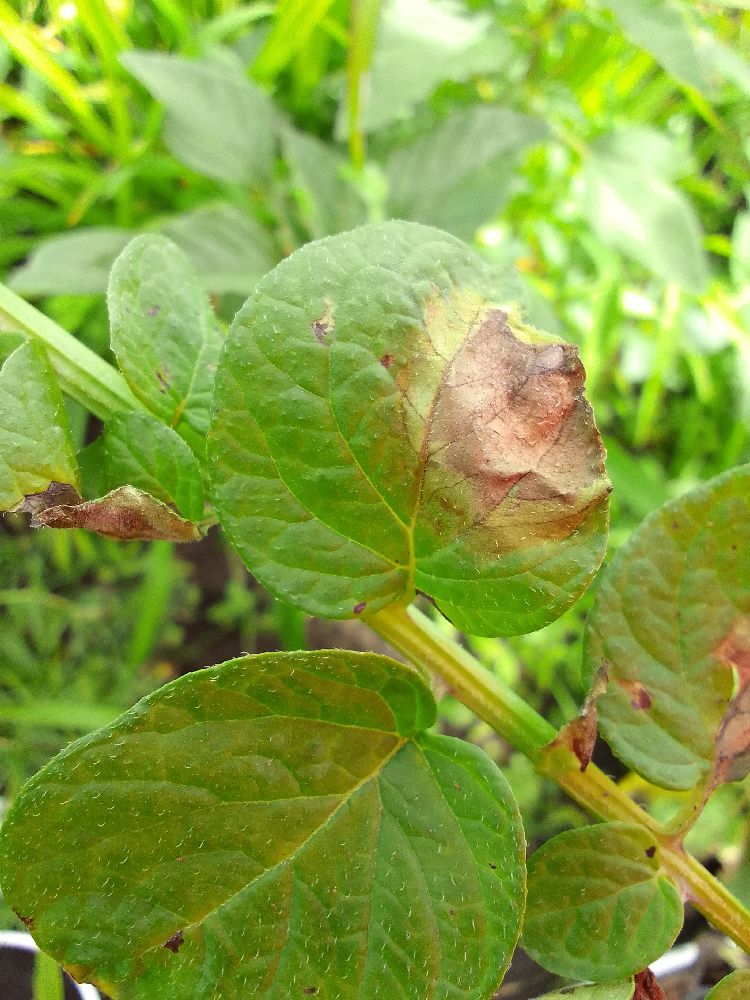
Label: Late blight